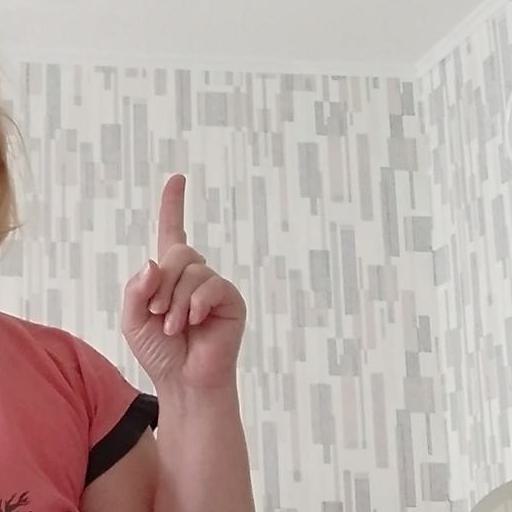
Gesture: one